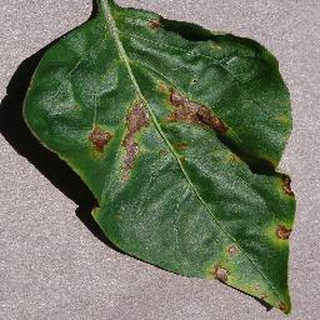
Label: bell_pepper_bacterial_spot